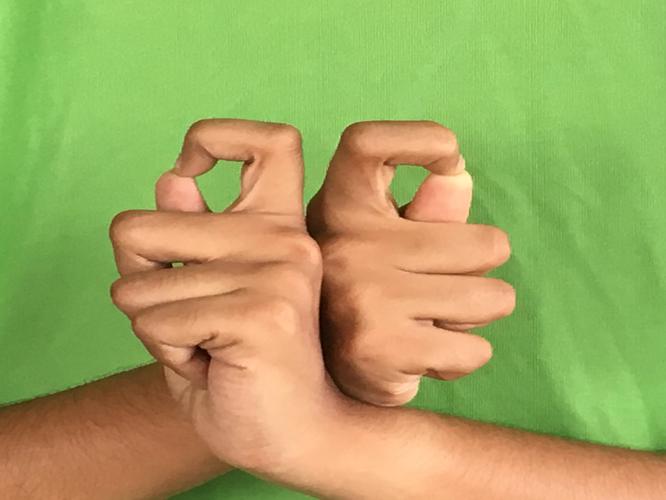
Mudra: Berunda
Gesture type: double_hand